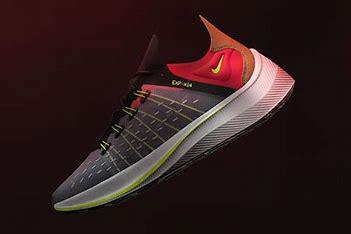
Brand: Nike
Model: Exp X14